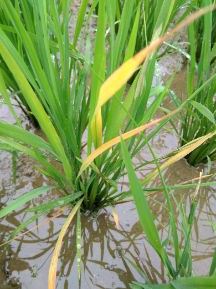
Disease: Tungro